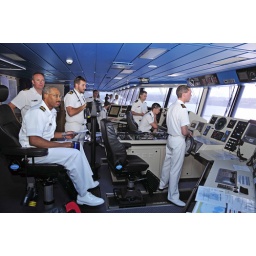
US Navy officer sits in captain's chair aboard New Zealand ship